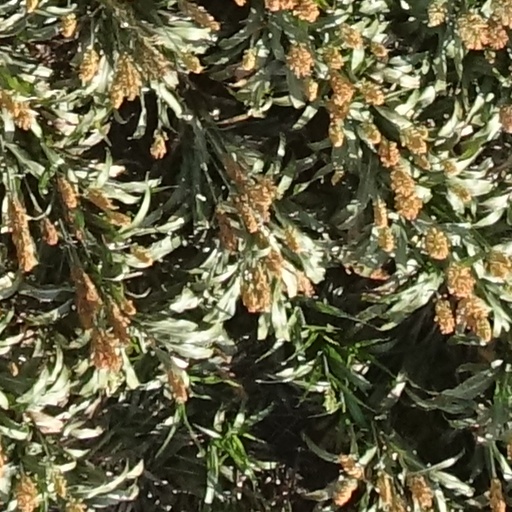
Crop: sorghum